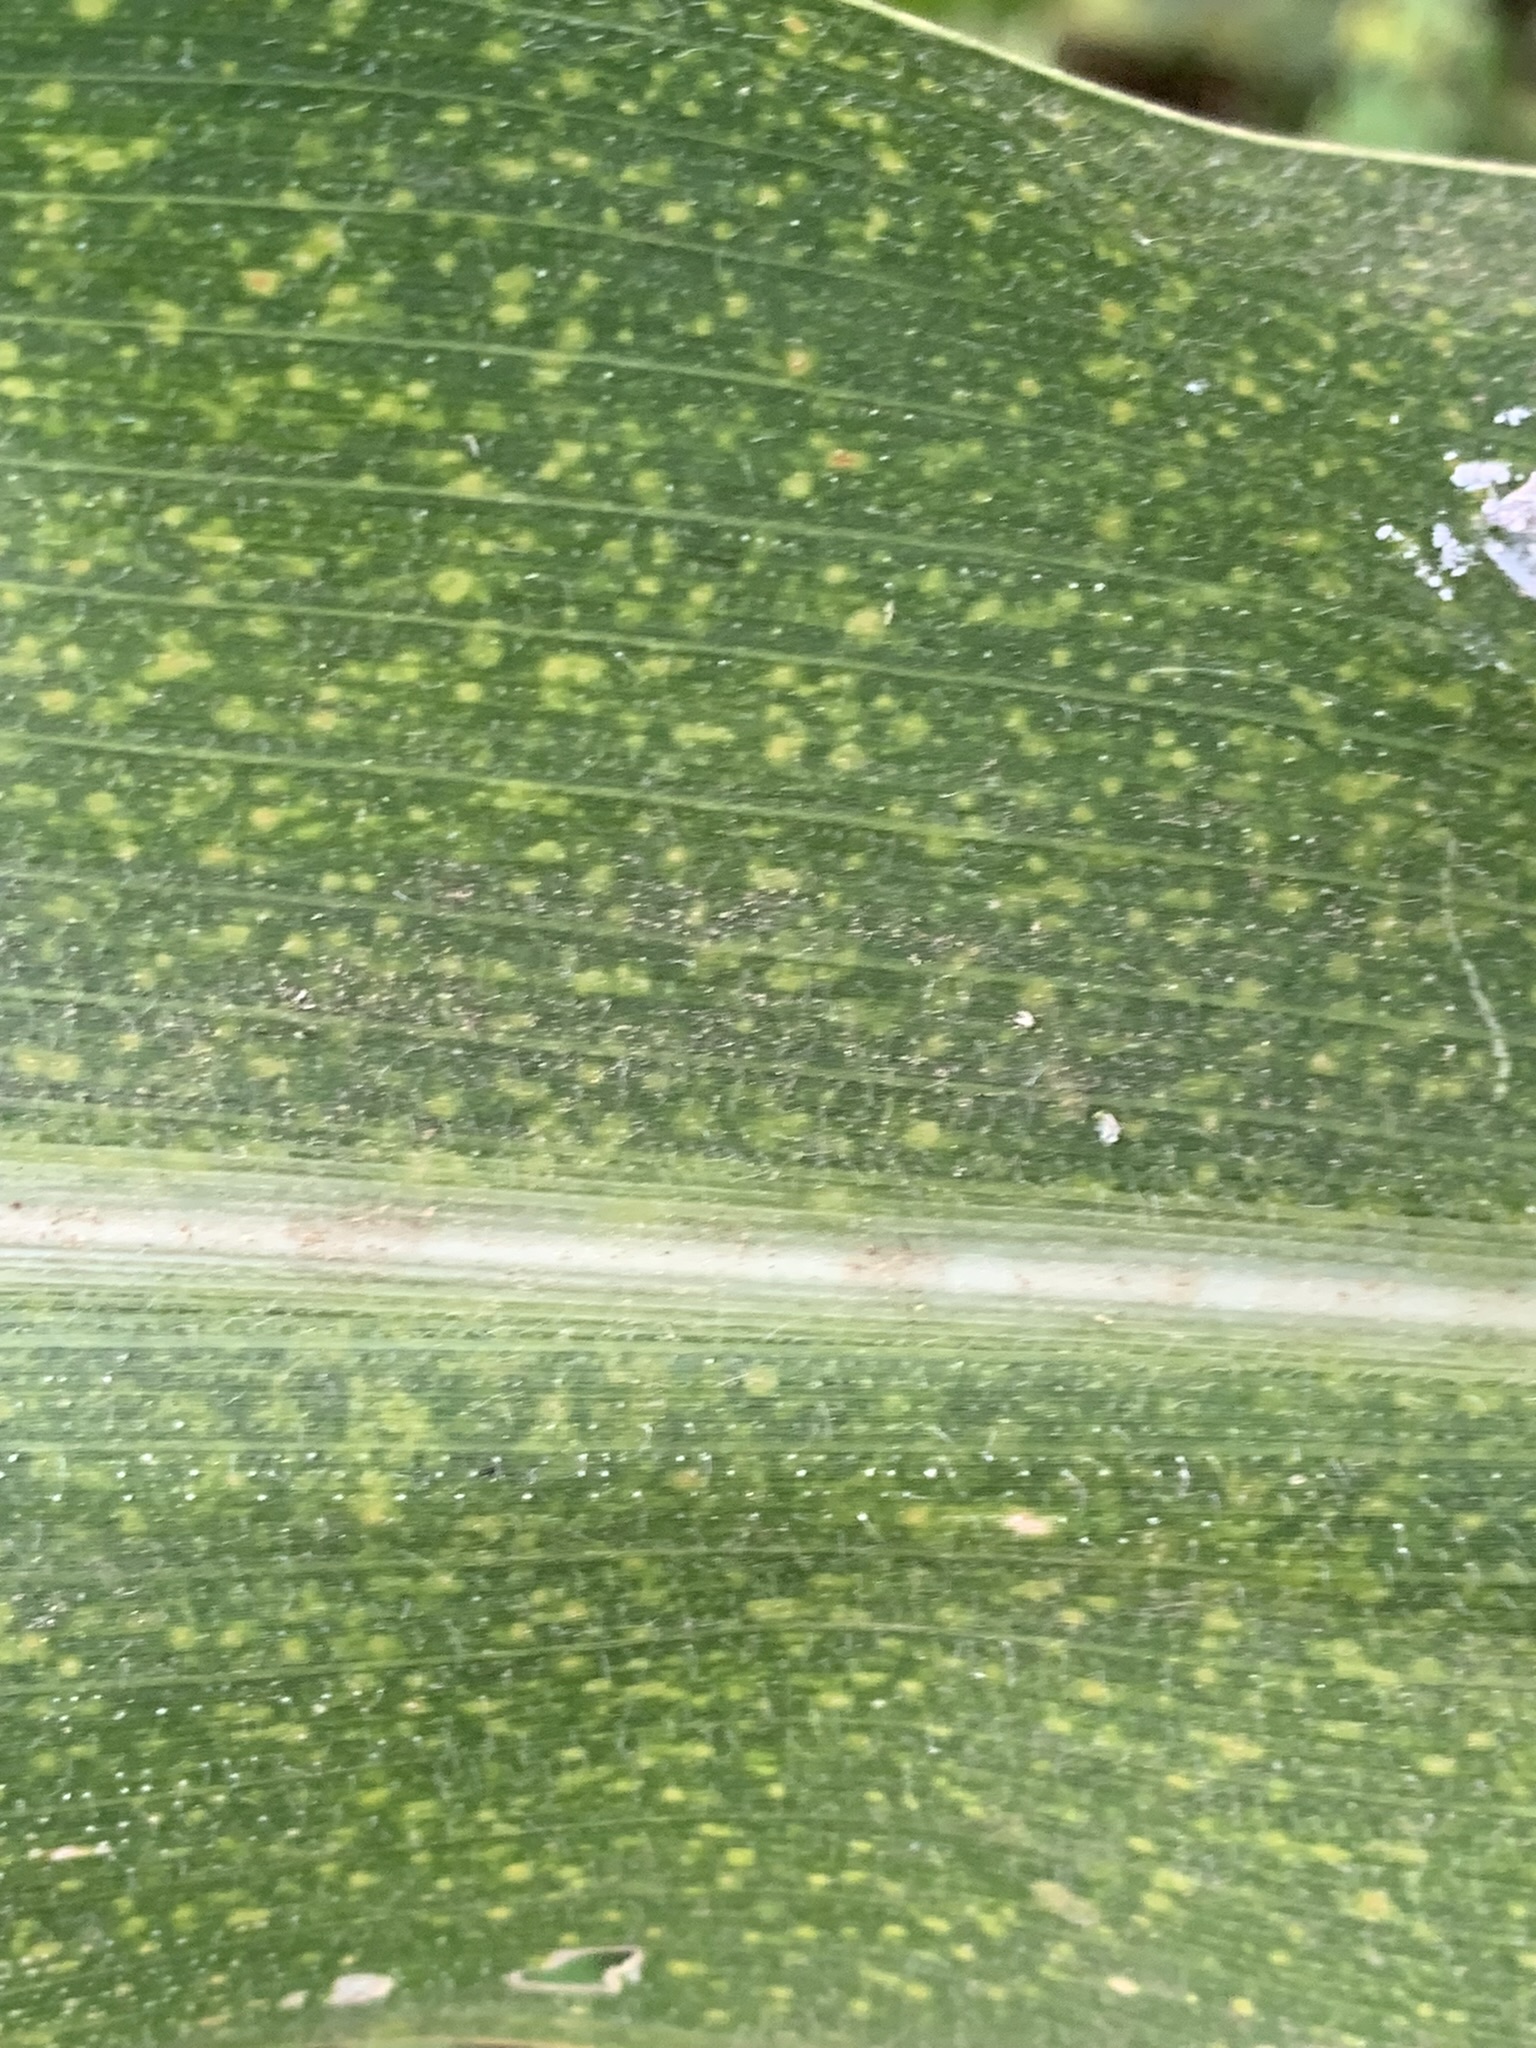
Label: MLN